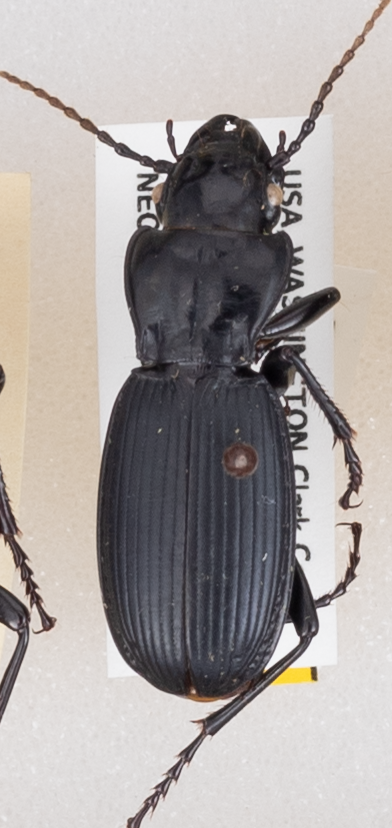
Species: Pterostichus lama
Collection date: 2019-06-11 04:00:00
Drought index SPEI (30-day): -0.572
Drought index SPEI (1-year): -2.09
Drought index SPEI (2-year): -2.09